Shin-Akitsu Station

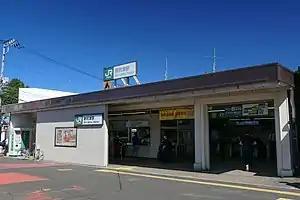
Shin-Akitsu Station entrance, October 2021

is a passenger railway station located in the city of Higashimurayama, Tokyo, Japan, operated by the East Japan Railway Company (JR East).